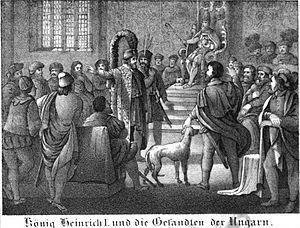
La bataille de Riade ou bataille de Merseburg a eu lieu le 15 mars 933 entre les troupes de Francie orientale commandées par le roi Henri Iᵉʳ et les Magyars dans un endroit non identifié du nord de la Thuringe, le long de la rivière Unstrut. Elle a été causée par la décision prise par Henri Iᵉʳ en 932 au Synode d'Erfurt de cesser de payer un tribut annuel aux Magyars. Elle s'est conclue par une victoire allemande.